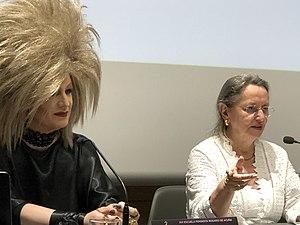
Xabier Arakistain Ecenarro surnommé Arakis, né à Madrid, le 23 mars 1966 est commissaire d'exposition, critique d'art, activiste féministe, espagnol. Il est l'un des premiers à introduire la notion de genre dans les pratiques curatoriales et les expositions d'art contemporain. En 2005, il fait partie des personnalités du Manifeste ARCO 2005, qui demandent aux administrations publiques espagnoles des mesures pour favoriser l'égalité entre les femmes et les hommes dans le domaine de l'art.